Eva Stæhr-Nielsen

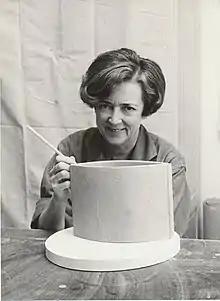
Eva Stæhr-Nielsen

Her work is included in the collections of the Seattle Art Museum the National Museum of Sweden, and the National Museum of Art, Architecture and Design, Oslo.